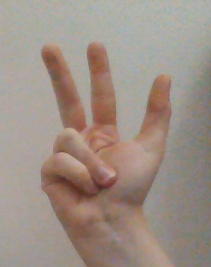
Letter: al